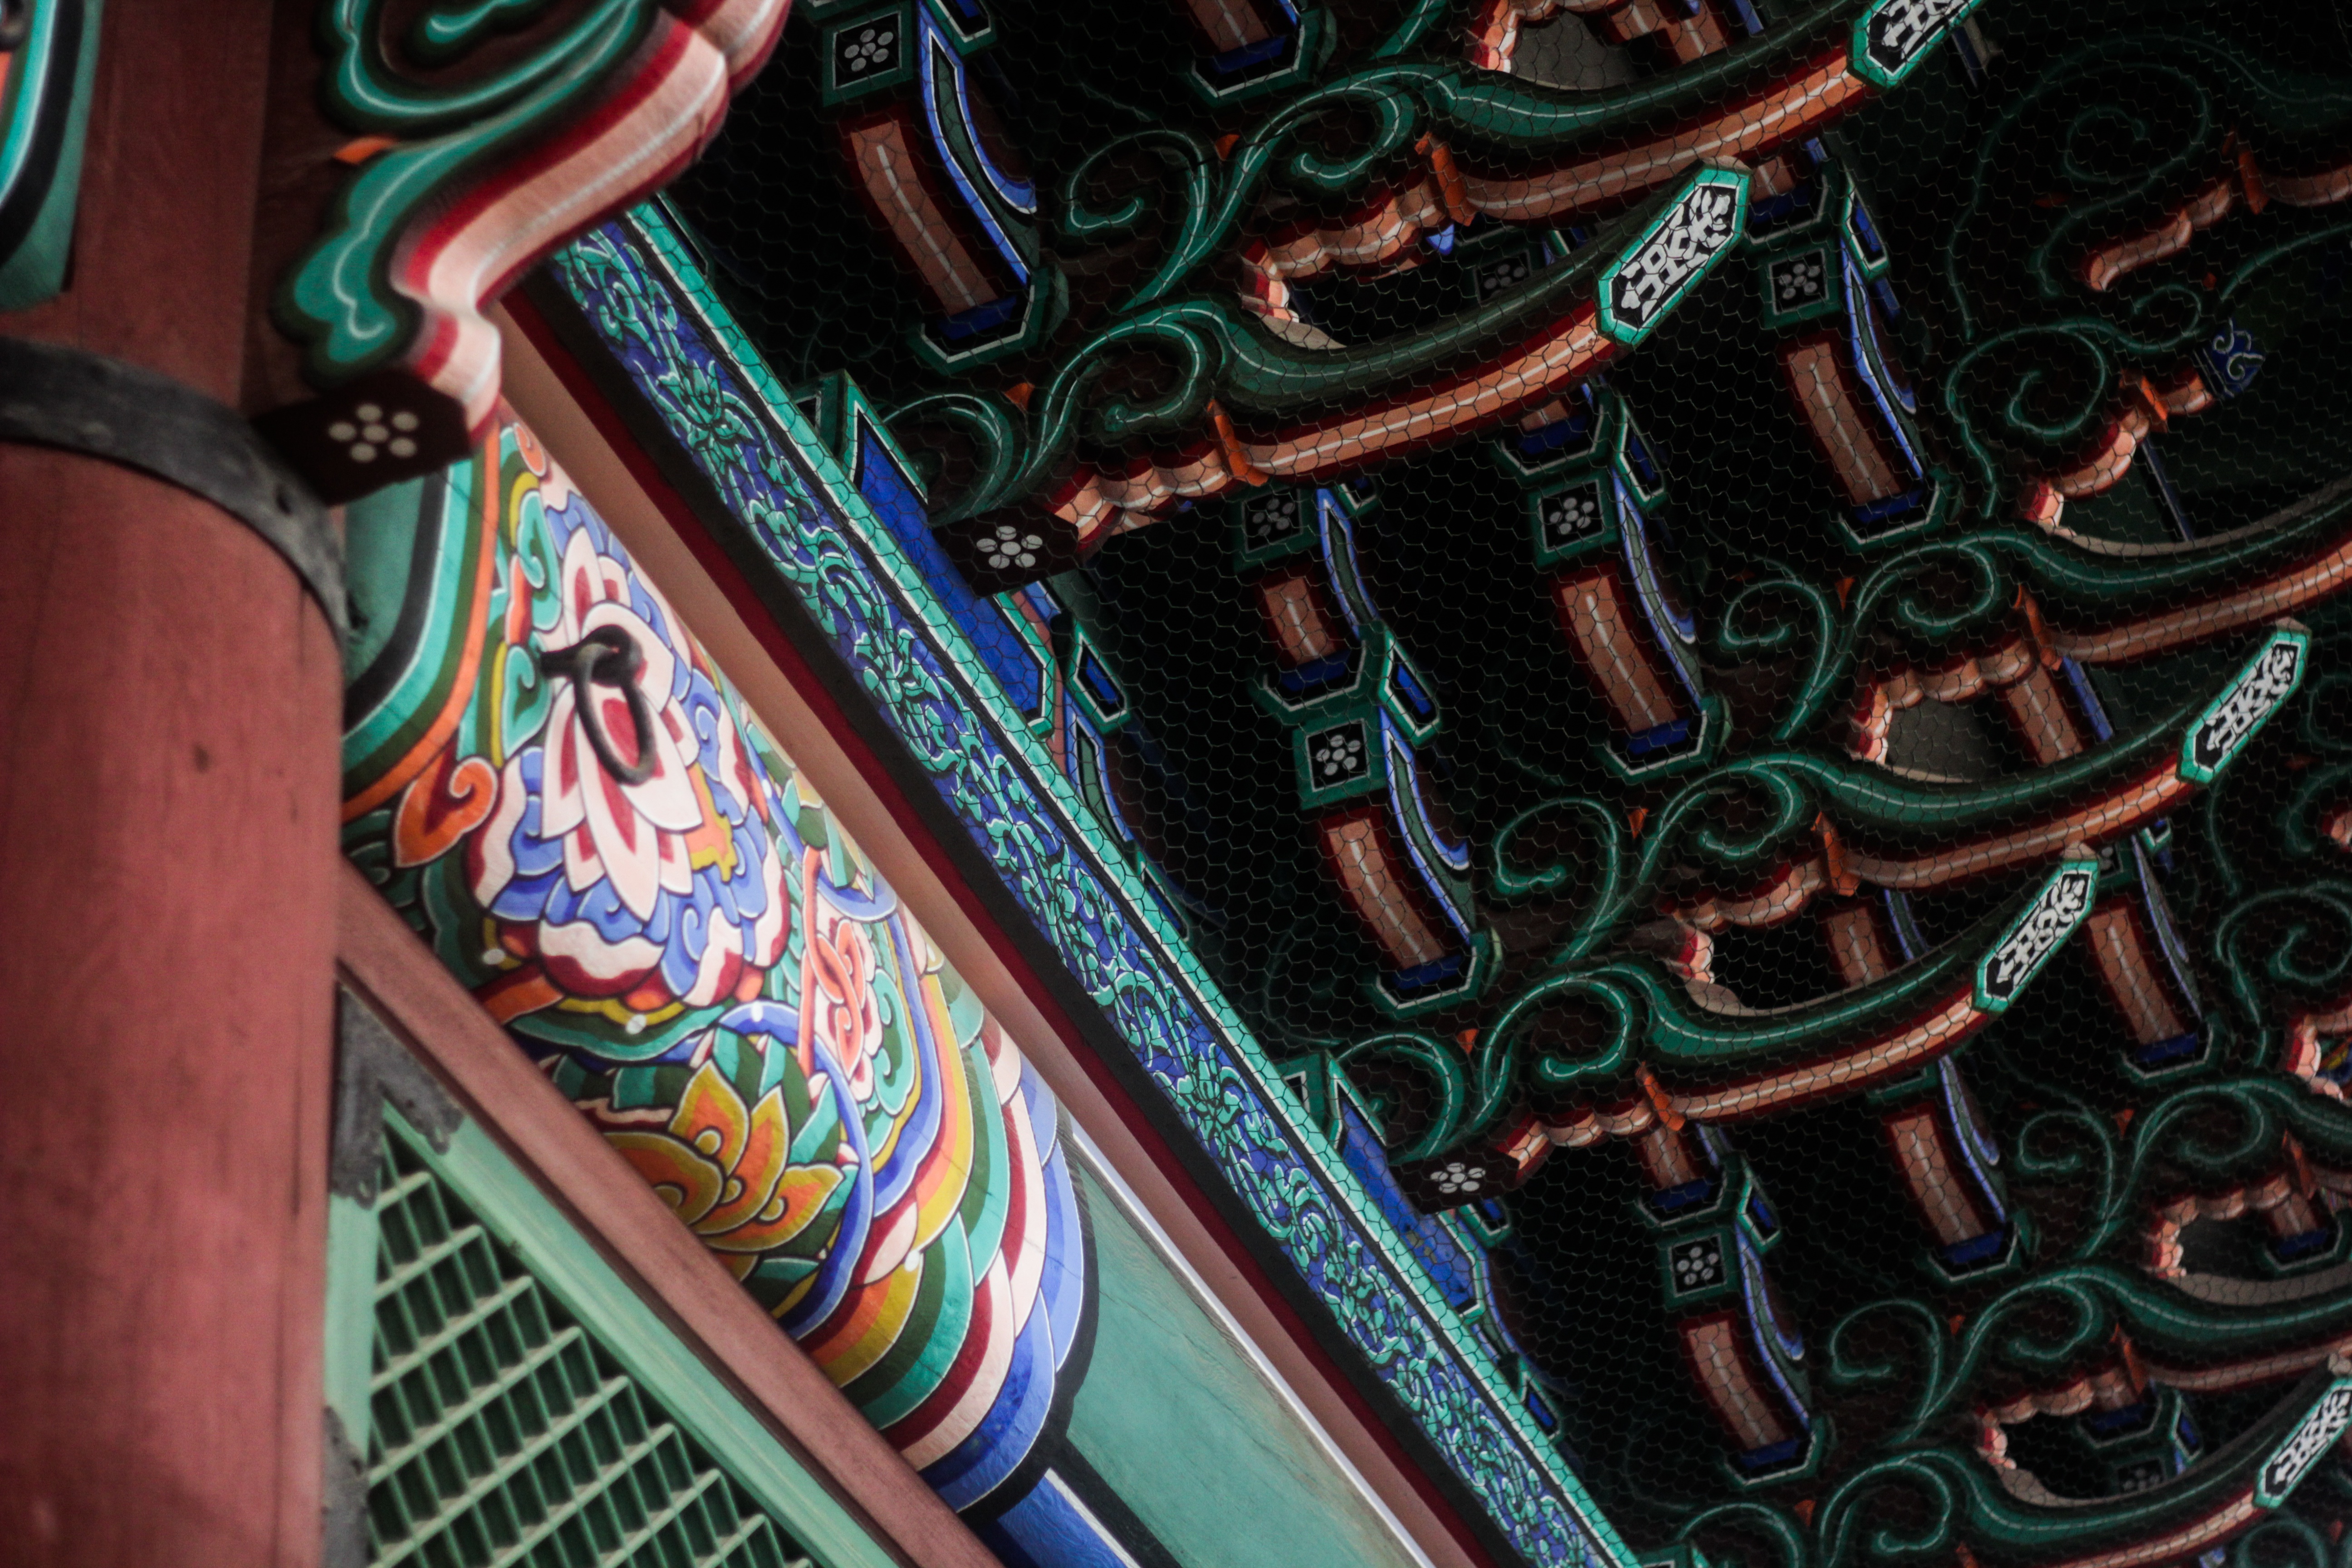
color, games